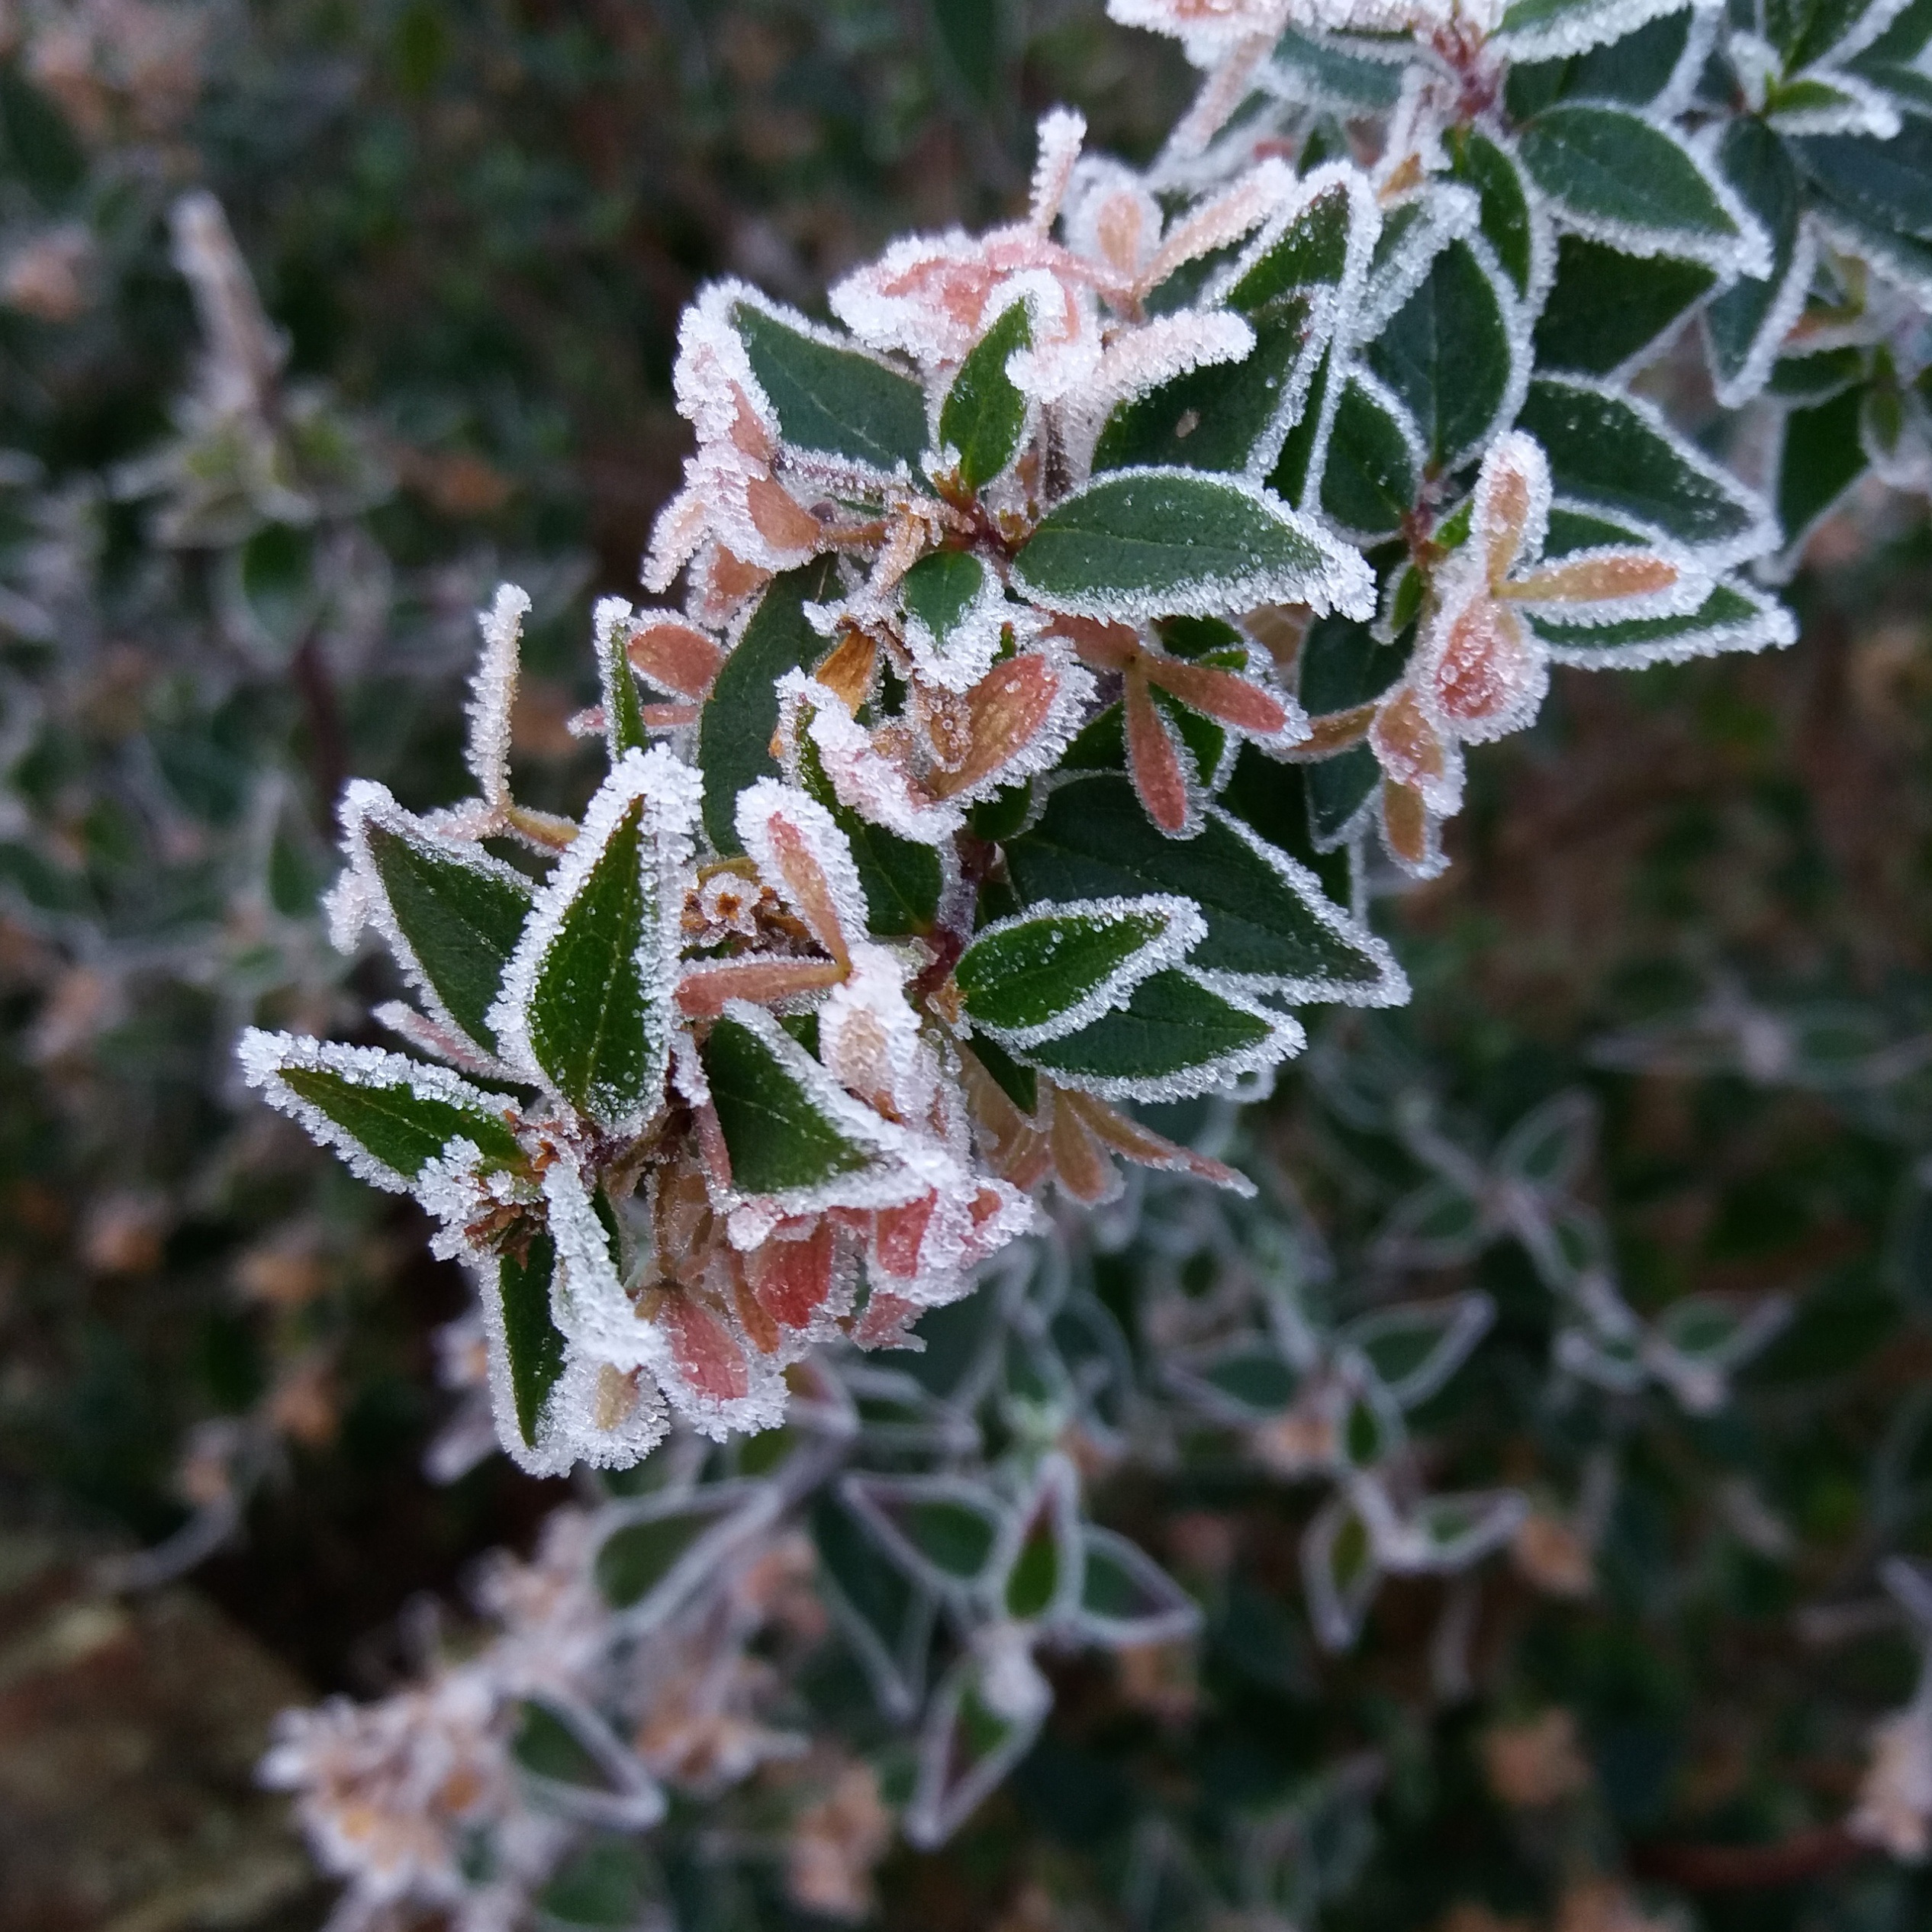
tree, nature, branch, blossom, plant, berry, leaf, flower, frost, green, produce, evergreen, botany, flora, season, twig, shrub, flowering plant, woody plant, land plant